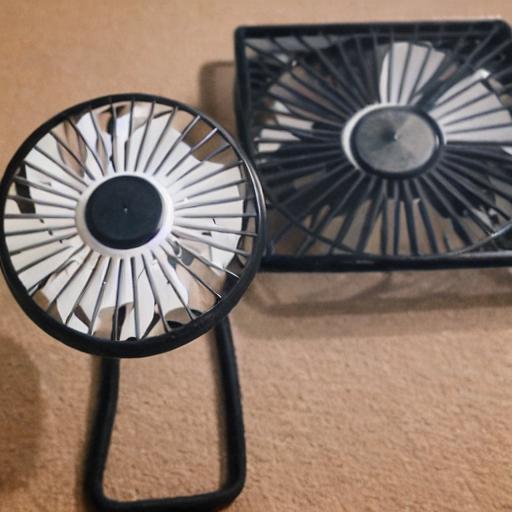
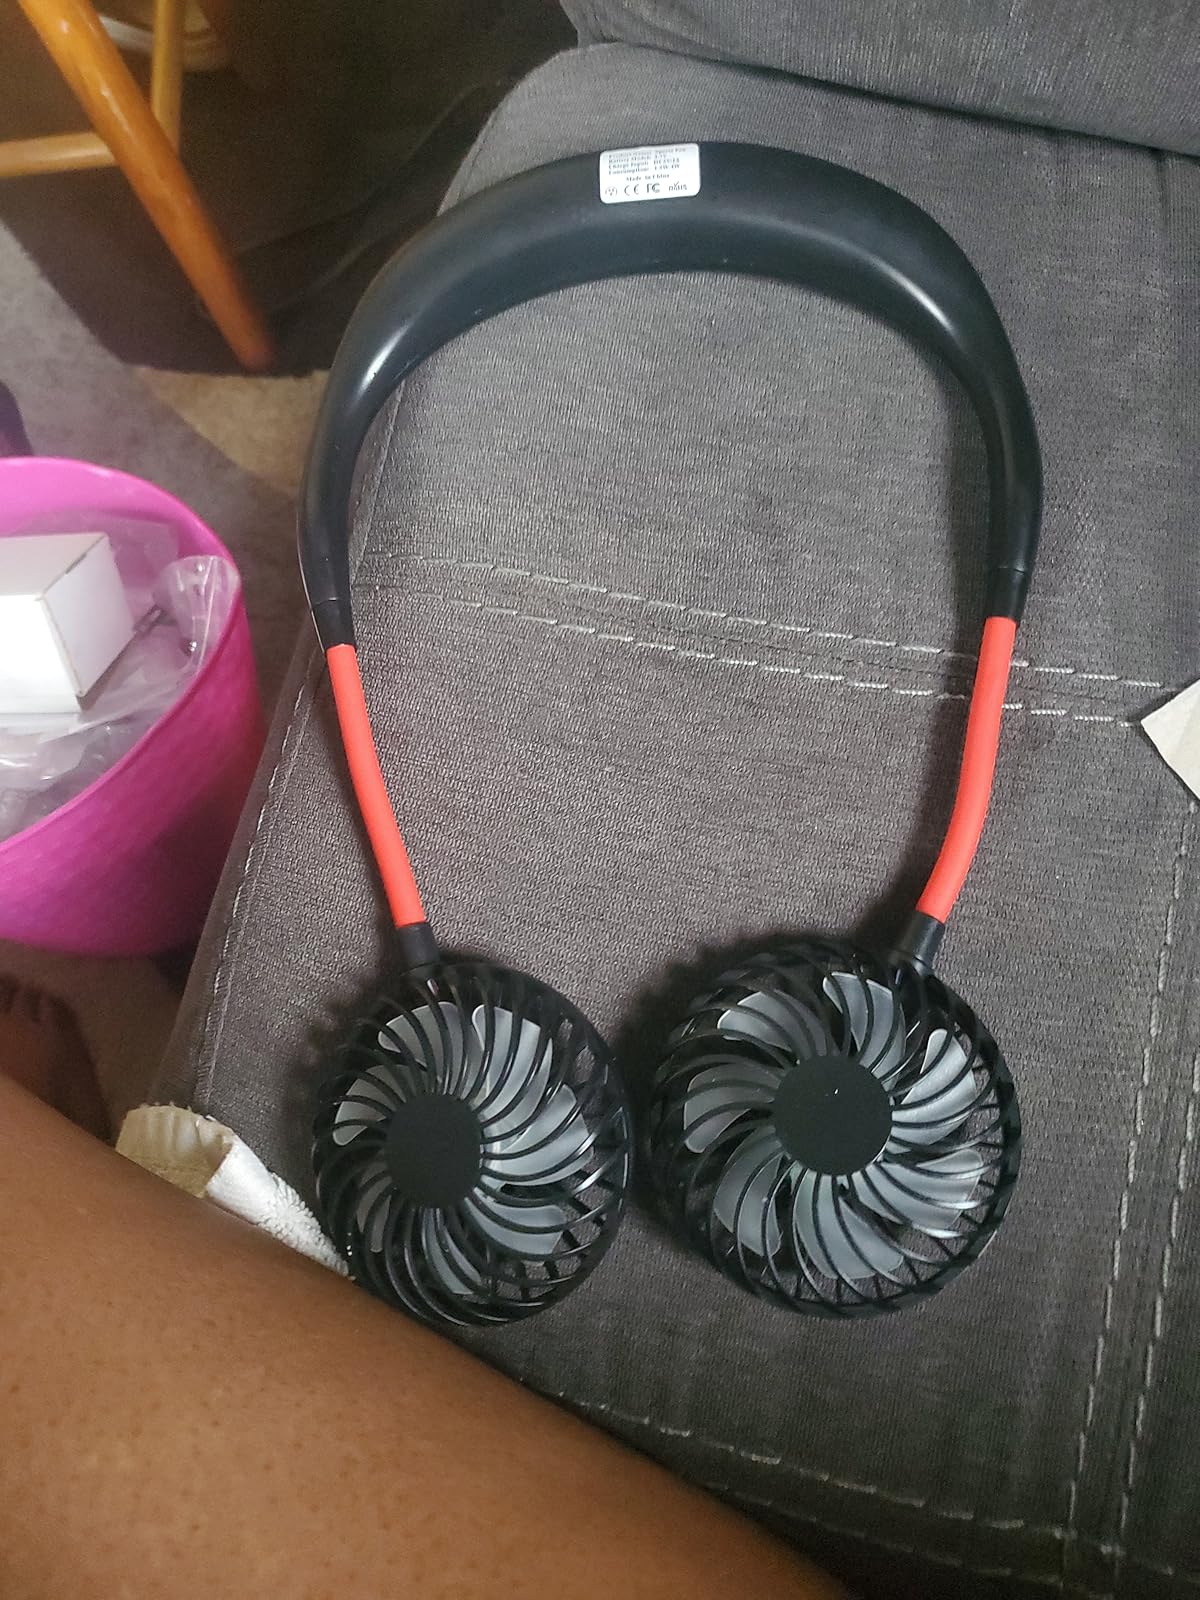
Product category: fan
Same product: no